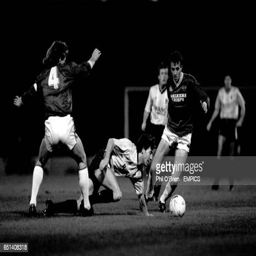
football player crawls after the ball to the surprise of football players